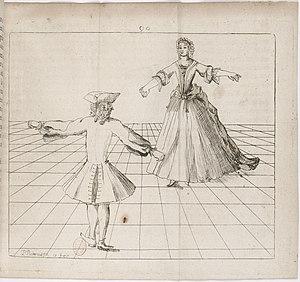
Maître de danse français, Pierre Rameau est né en 1674 et mort en 1748. Si sa vie nous est demeurée à peu près inconnue, son œuvre a par contre marqué un tournant dans la pratique et la théorie de la danse au XVIIIᵉ siècle. Maître à danser des pages de la reine d'Espagne, il occupe ensuite la même fonction auprès de la Maison de la reine de France.